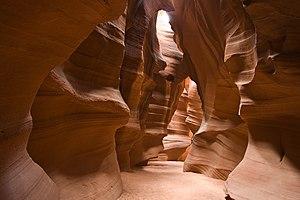
L' hydromorphologie est l'étude scientifique de la partie de la géomorphologie qui est due à l'eau.